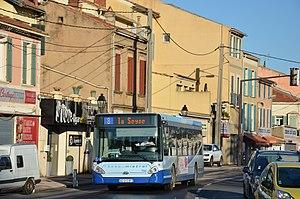
Heuliez GX 327 n°734 sur la ligne 8 du réseau Mistral de Toulon.
La Seyne-sur-Mer est une commune française située au bord de la Méditerranée dans le département du Var en région Provence-Alpes-Côte d'Azur. Elle fait partie de la métropole Toulon Provence Méditerranée.